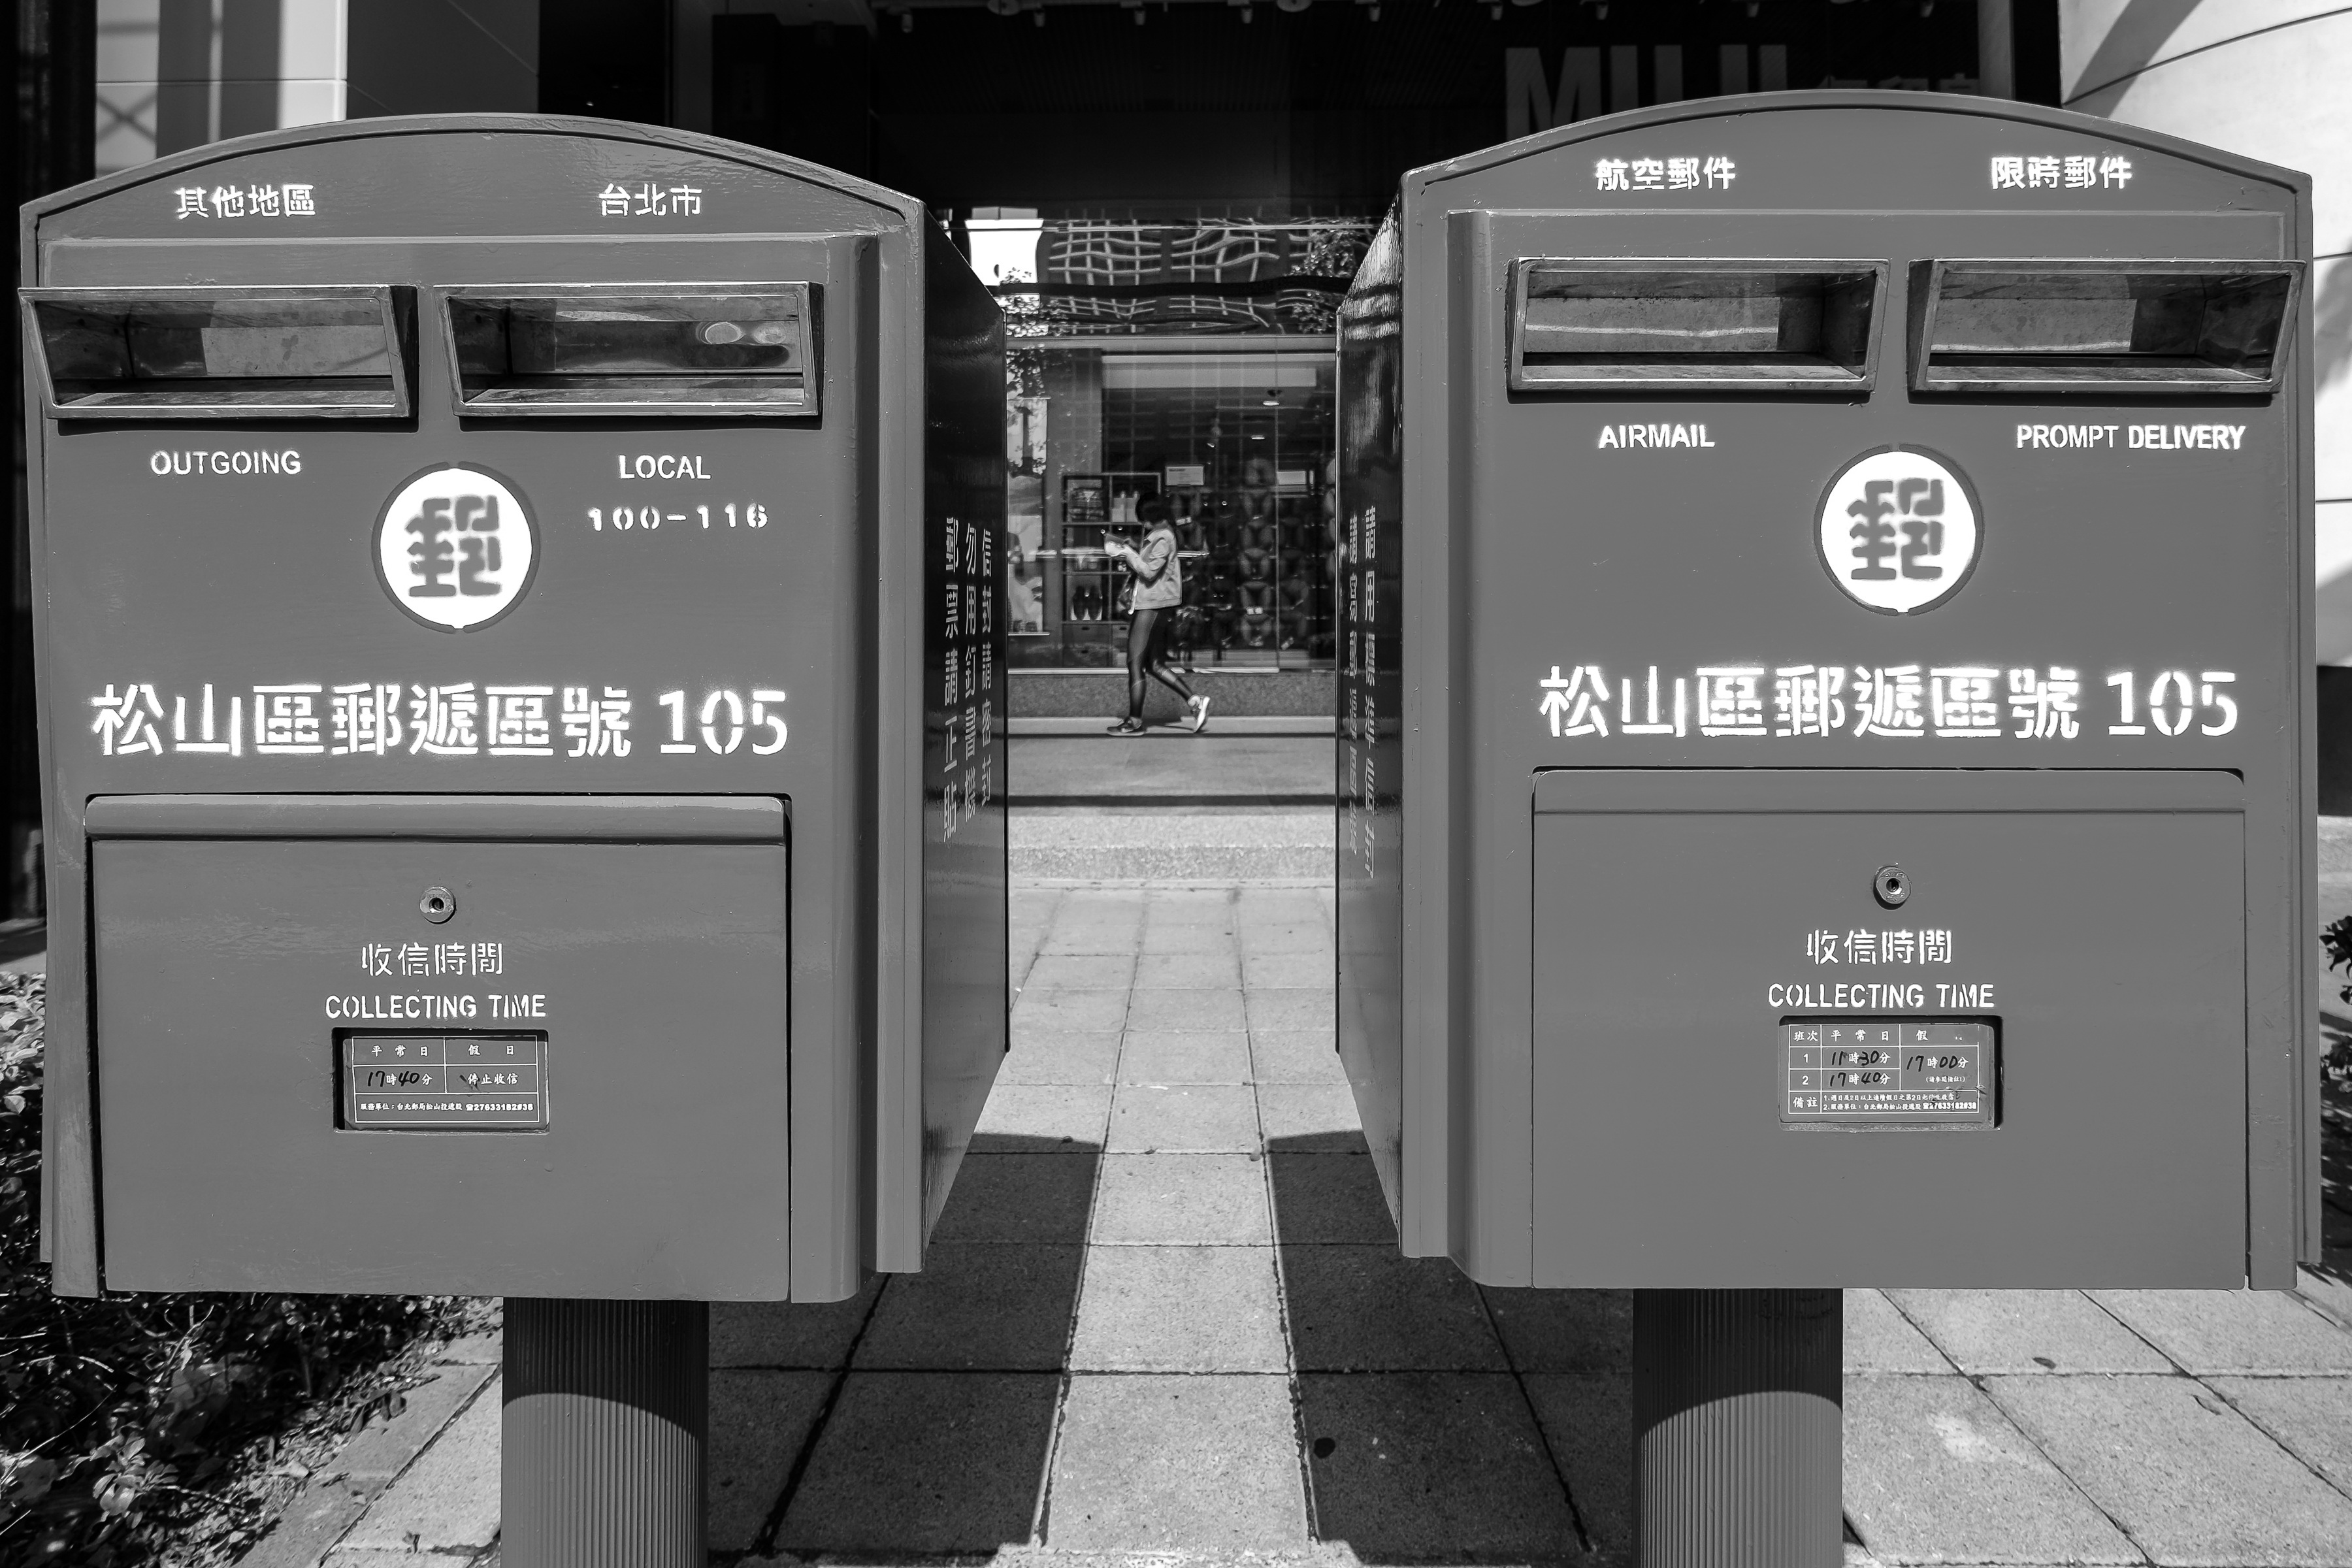
post, black and white, white, letter, metal, box, black, monochrome, mailbox, brand, mail, bw, container, taiwan, service, delivery, postage, monochrome photography, single lens reflex camera